Kamatori Station

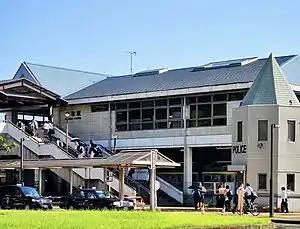
Kamatori Station South Exit, July 2020

is a passenger railway station located in Midori-ku, Chiba, Japan operated by the East Japan Railway Company (JR East).